Cork (material)

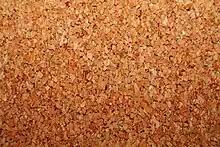
Untreated cork panel

Cork is an impermeable buoyant material. It is the phellem layer of bark tissue which is harvested for commercial use primarily from "Quercus suber" (the cork oak), which is native to southwest Europe and northwest Africa. Cork is composed of suberin, a hydrophobic substance. Because of its impermeable, buoyant, elastic, and fire retardant properties, it is used in a variety of products, the most common of which is wine stoppers.